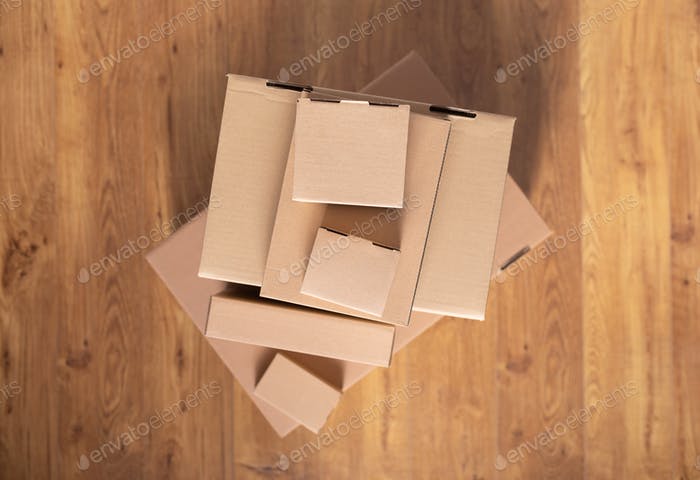
Label: cardboard